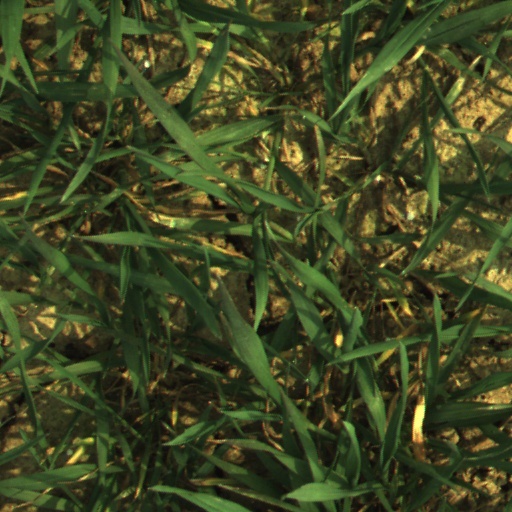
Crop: wheat